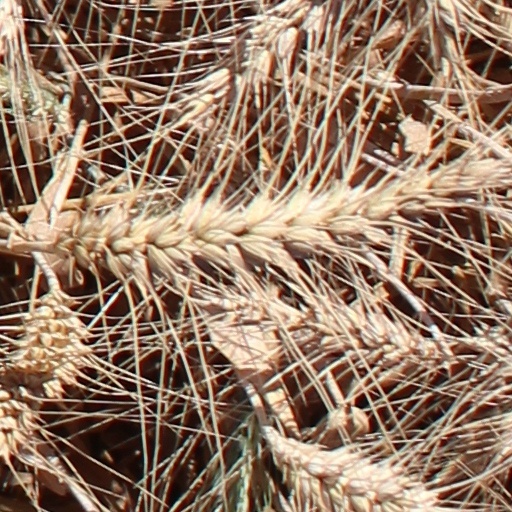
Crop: wheat